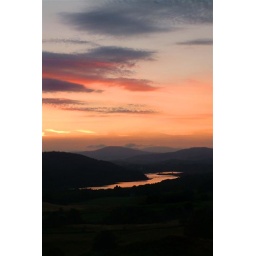
The golden sliver of water reflected in the dying light